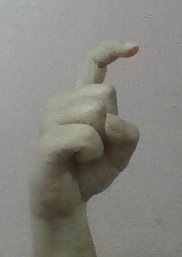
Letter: ra